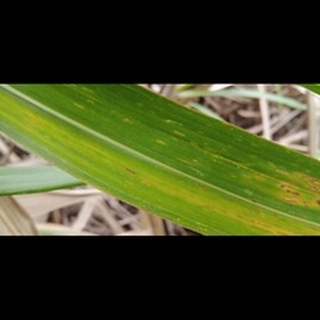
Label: sugarcane_yellow_leaf_disease